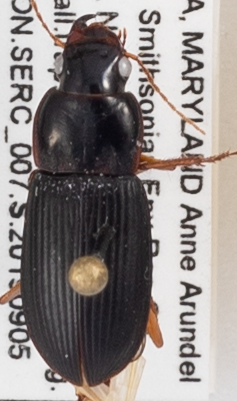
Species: Harpalus pensylvanicus
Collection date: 2019-09-05
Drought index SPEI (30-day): -1.45
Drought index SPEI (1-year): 1.082
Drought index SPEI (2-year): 1.546